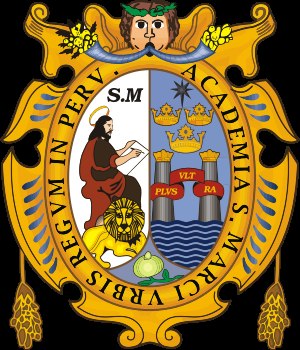
Universidad Nacional Mayor de San Marcos
Universitetets segl.
Universidad Nacional Mayor de San Marcos, forkortet UNMSM, er med sine ca. 40.000 indskrevne studerende det største universitet i Peru og samtidig et af verdens største.